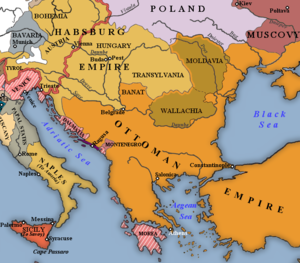
La question d’Orient est le terme utilisé pour qualifier l’implication des diverses puissances européennes en Méditerranée orientale et dans les Balkans, profitant des difficultés de l’Empire ottoman.